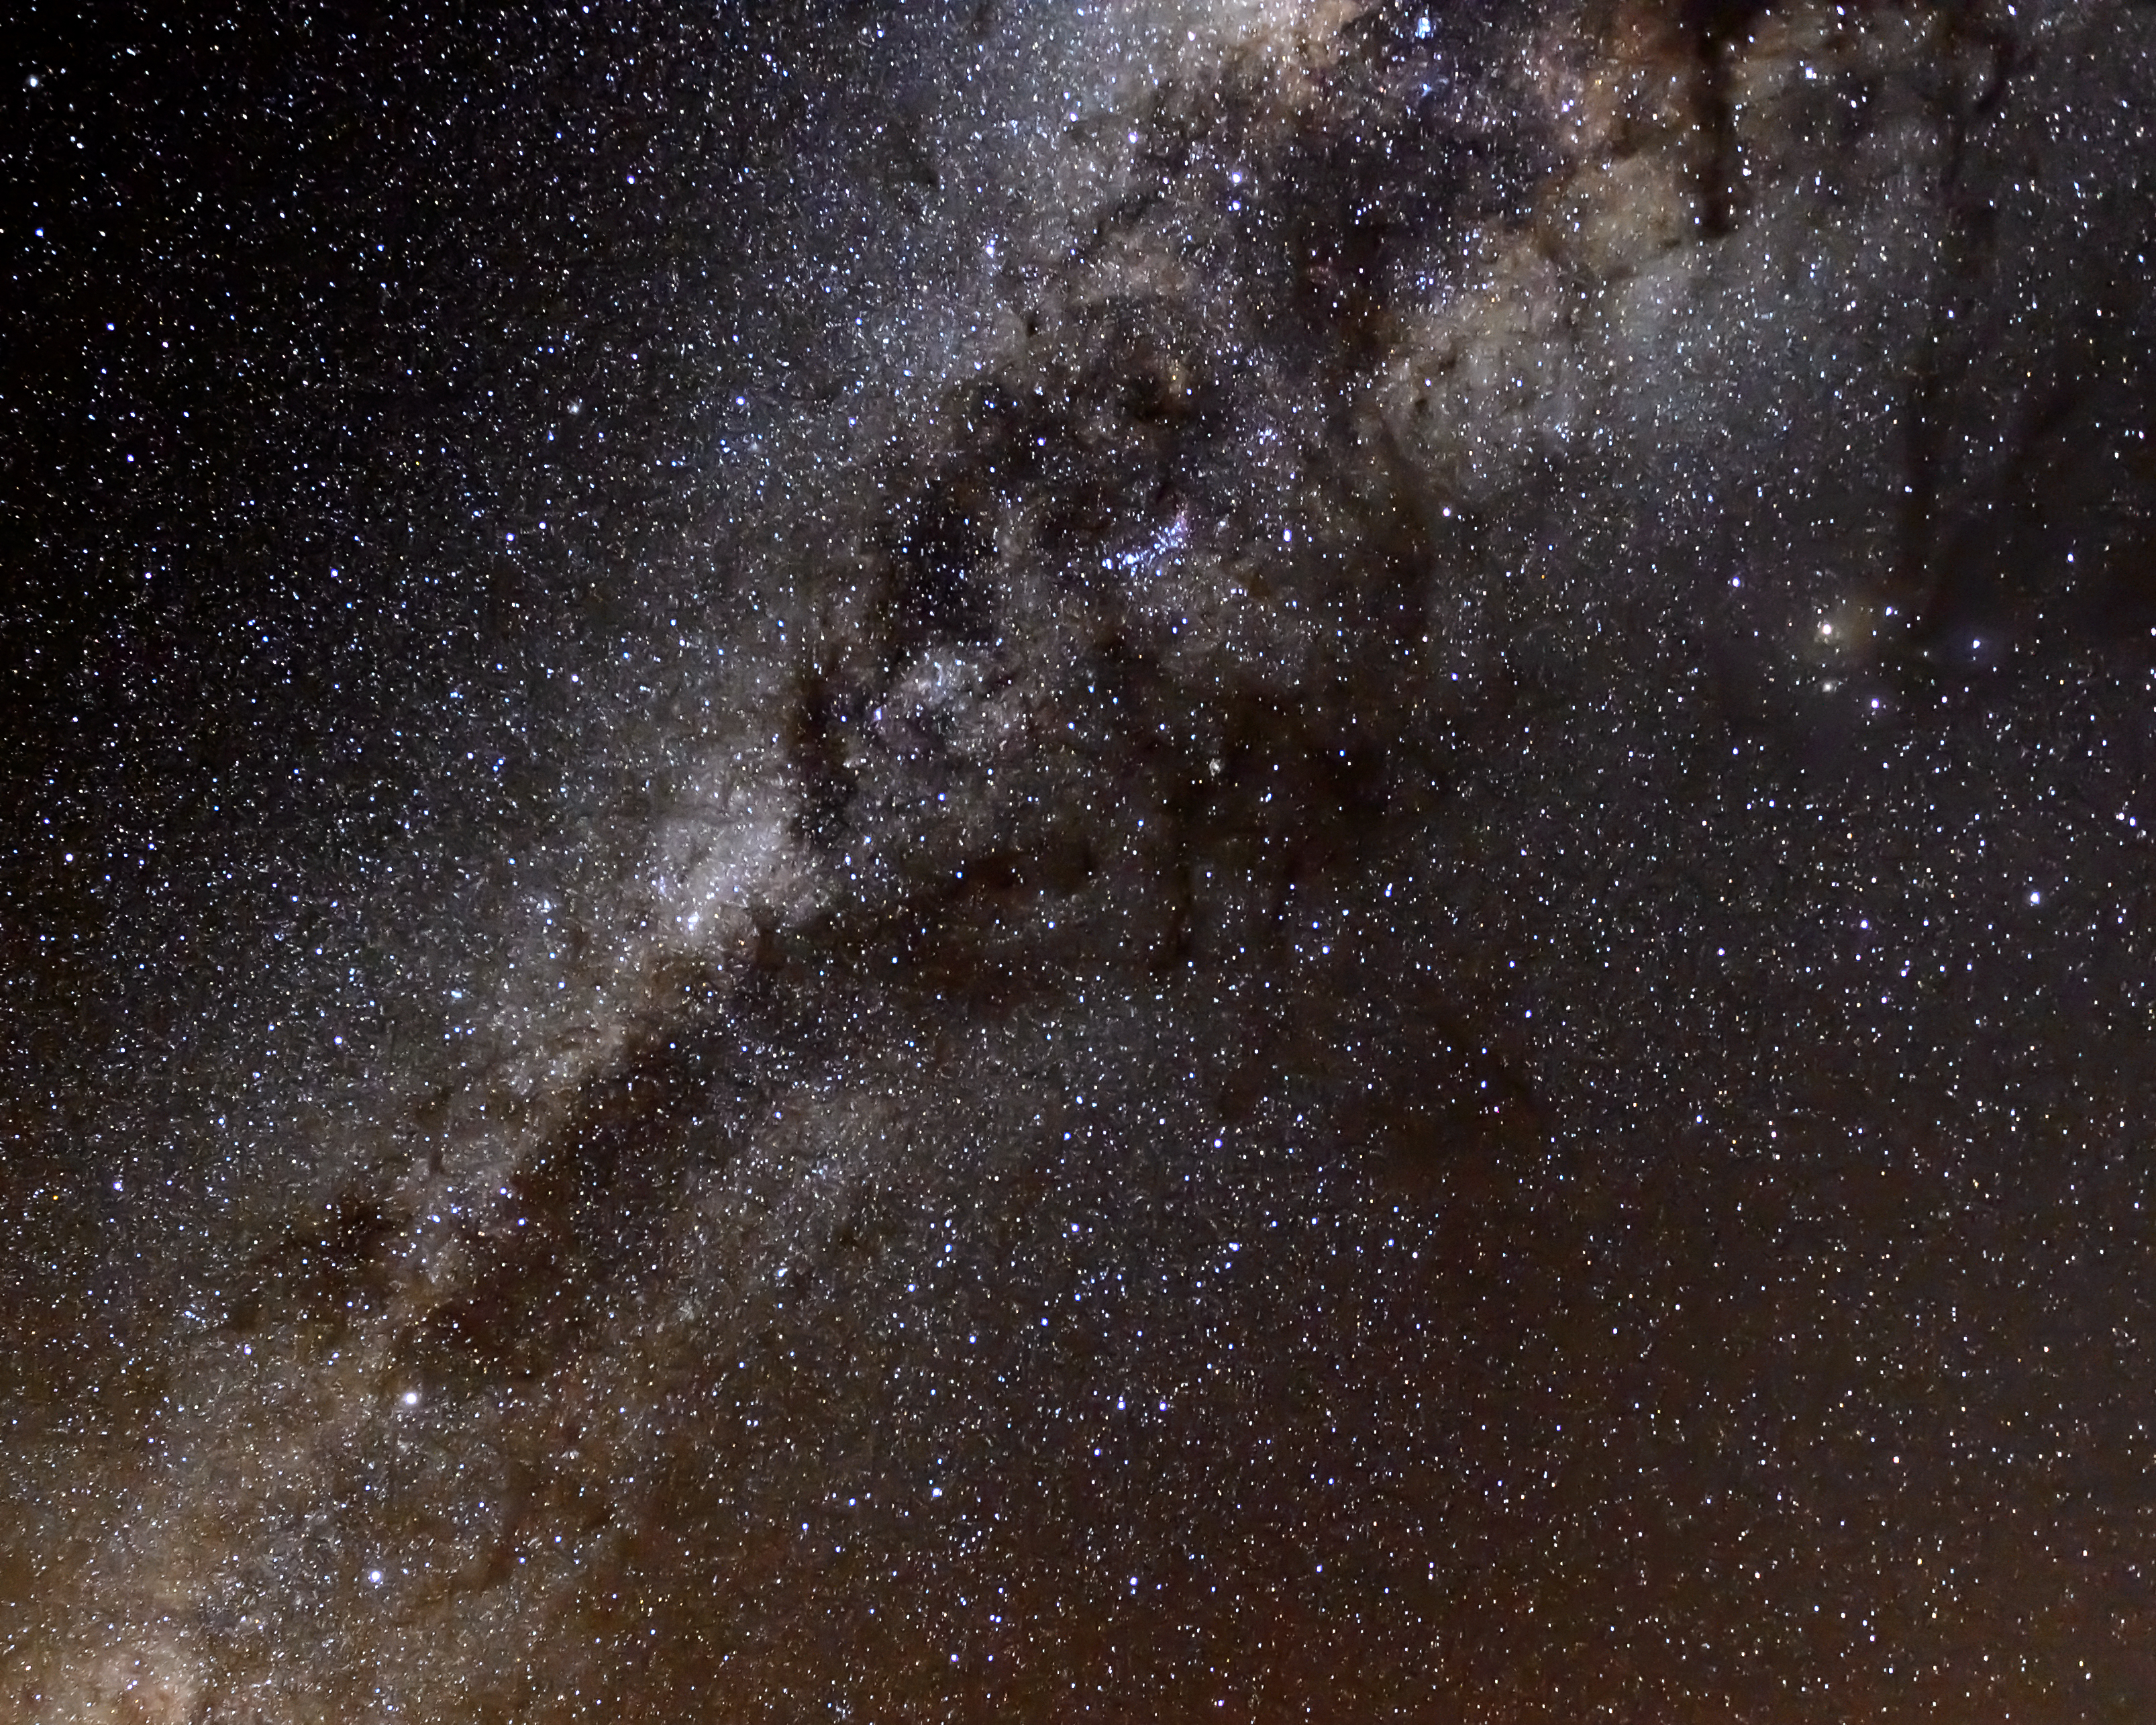
sky, night, star, milky way, atmosphere, nikon, galaxy, chile, nebula, outer space, astronomy, stars, milkyway, astrophotography, nightphoto, nikond4, d4, alma, vle, astronomical object, spiral galaxy